Sivapuri Uchinathar Temple

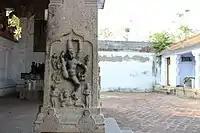

As per Hindu legend, the god Shiva and his consort Parvati appeared to the sage Agastya at this place (the same legend is attributed to several Shiva temples in Tamil Nadu). The place is called Thirunelvayil as it is believed that it was surrounded by fresh rice fields during the time ("nel" in Tamil indicates paddy grain). As per another legend, saint poet Sambandar, who was born in Sirkali, was fed by Parvati with divine milk. The child grew up and visited various temples and sung praised of god. At the age of twelve, his marriage was arranged to be held at Achalpuram. The marriage party visited the place on the way to Achalpuram. The party was hungry and on account of divine intervention, food was offered. Sambandar started praising Shiva as Uchinathar (Madhyaneeswarar in Sanskrit). "Periyapuranam", the 11th century compilation of the Nayanmars has details about Sambandar visiting the place after coming via Thillai Nataraja Temple and Thiruvetkalam.